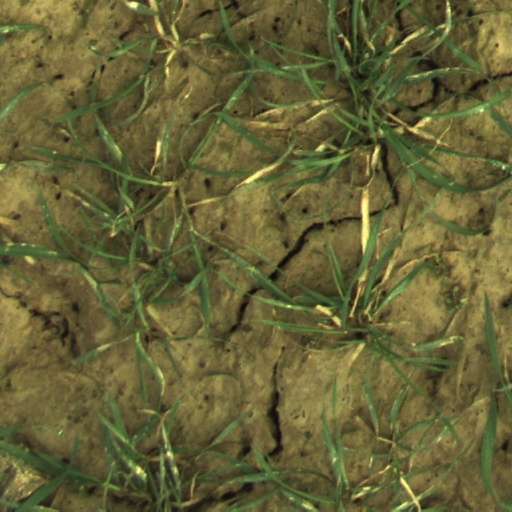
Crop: wheat